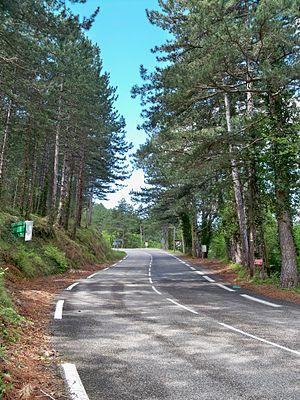
route vers le Mont Ventoux, à la source du Groseau, Malaucène
La route nationale 574, ou RN 574, est une ancienne route nationale française reliant Malaucène à Carpentras par le Mont Ventoux.
Le réseau routier du département de Vaucluse, cartographié pour la première fois par Cassini, entre 1750 et 1784, alors que le département ne fut créé qu'en 1791, fut fortement nationalisé sous le gouvernement d'Édouard Daladier, il est quasiment départementalisé depuis 2005.